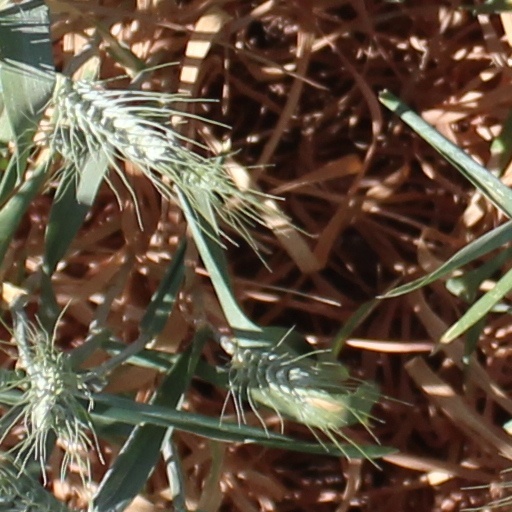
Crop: wheat